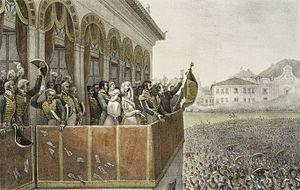
Acclamation de Don Pédro I-er Empereur du Brésil, au camp de Santa Anna, à Rio de Janeiro.